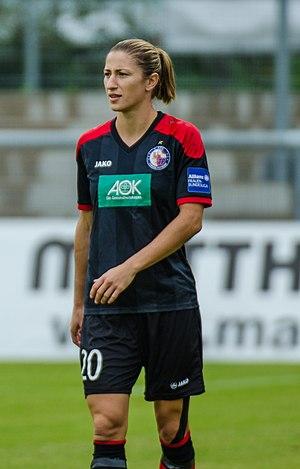
Bianca Schmidt, née le 23 janvier 1990 à Gera, est une footballeuse allemande évoluant au poste de défenseur. Internationale allemande, elle évolue en club au 1. FFC Turbine Potsdam.